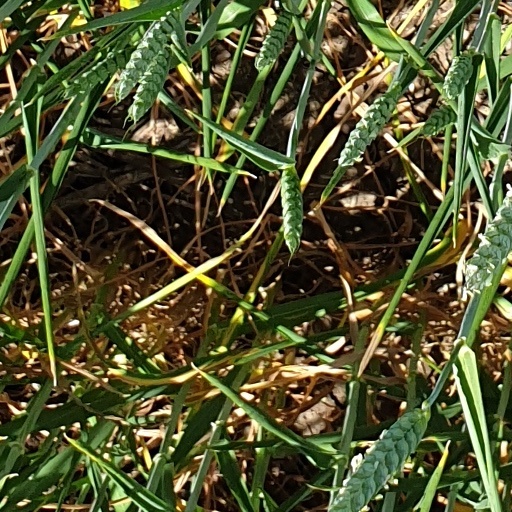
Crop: wheat